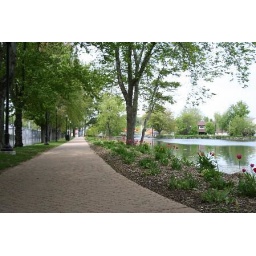
This is part of the walkway around Heckscher Park. There are flowers and other plants all around the walkway.